Maragheh observatory

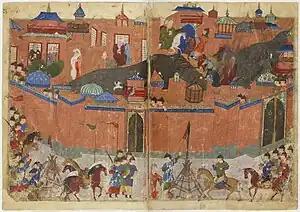
Painting depicting Hulagu's capture of Baghdad

Hulagu Khan was a Mongol ruler and the grandson of Genghis Khan. As the Mongols expanded their territory Hulagu was put in charge of conquering Mesopotamia, Persia, Egypt, Syria, and the Abbasid Caliphate, the territory that would become the Ilkhanate. From 1253 to 1256, Hulagu and his army were waging a campaign of conquest against the Nizaris in the Iranian region of Alamut. In 1256, the Mongols took the Alamut castle, where al-Tusi and several other scholars had taken refuge to continue their studies. However, there is dispute over whether or not al-Tusi was held by the Nizaris against his will, or even assisted the Mongols in their attack.